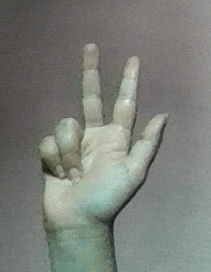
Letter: al